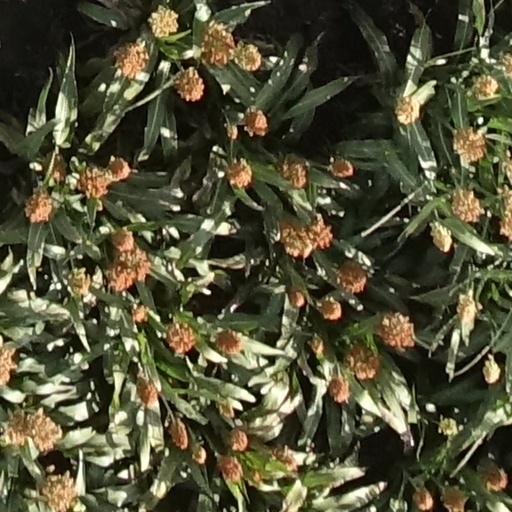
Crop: sorghum